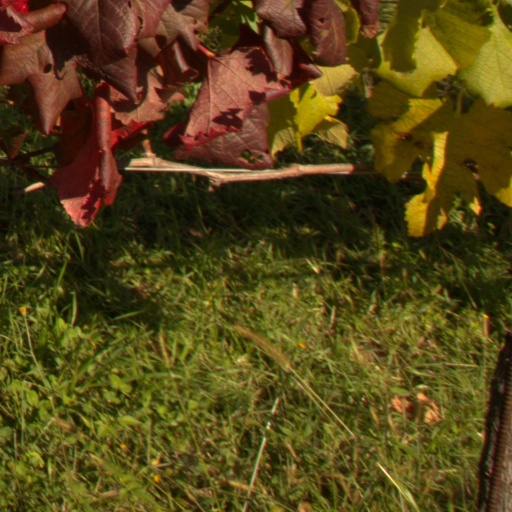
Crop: grape